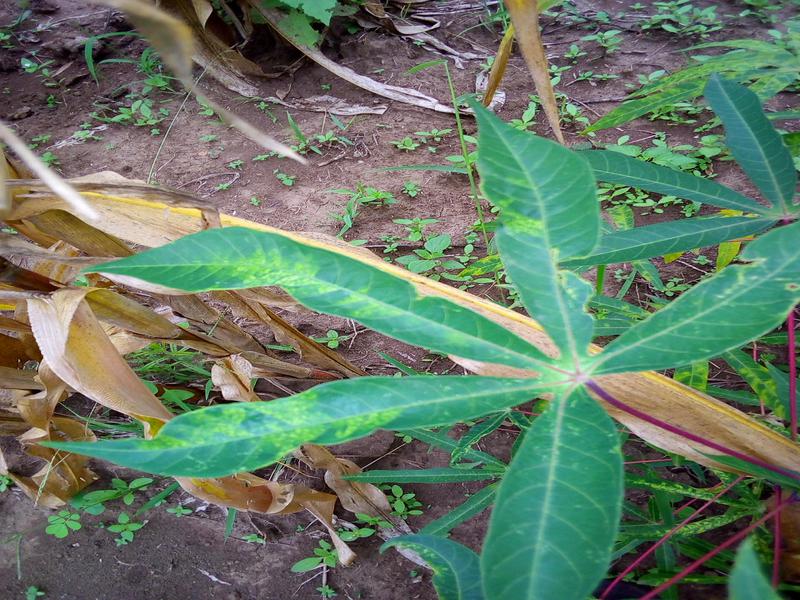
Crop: cassava
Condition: green_mottle